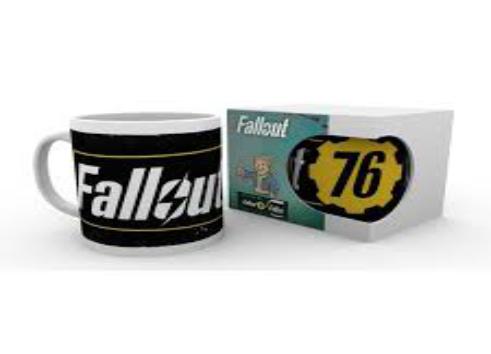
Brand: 76
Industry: Clothes